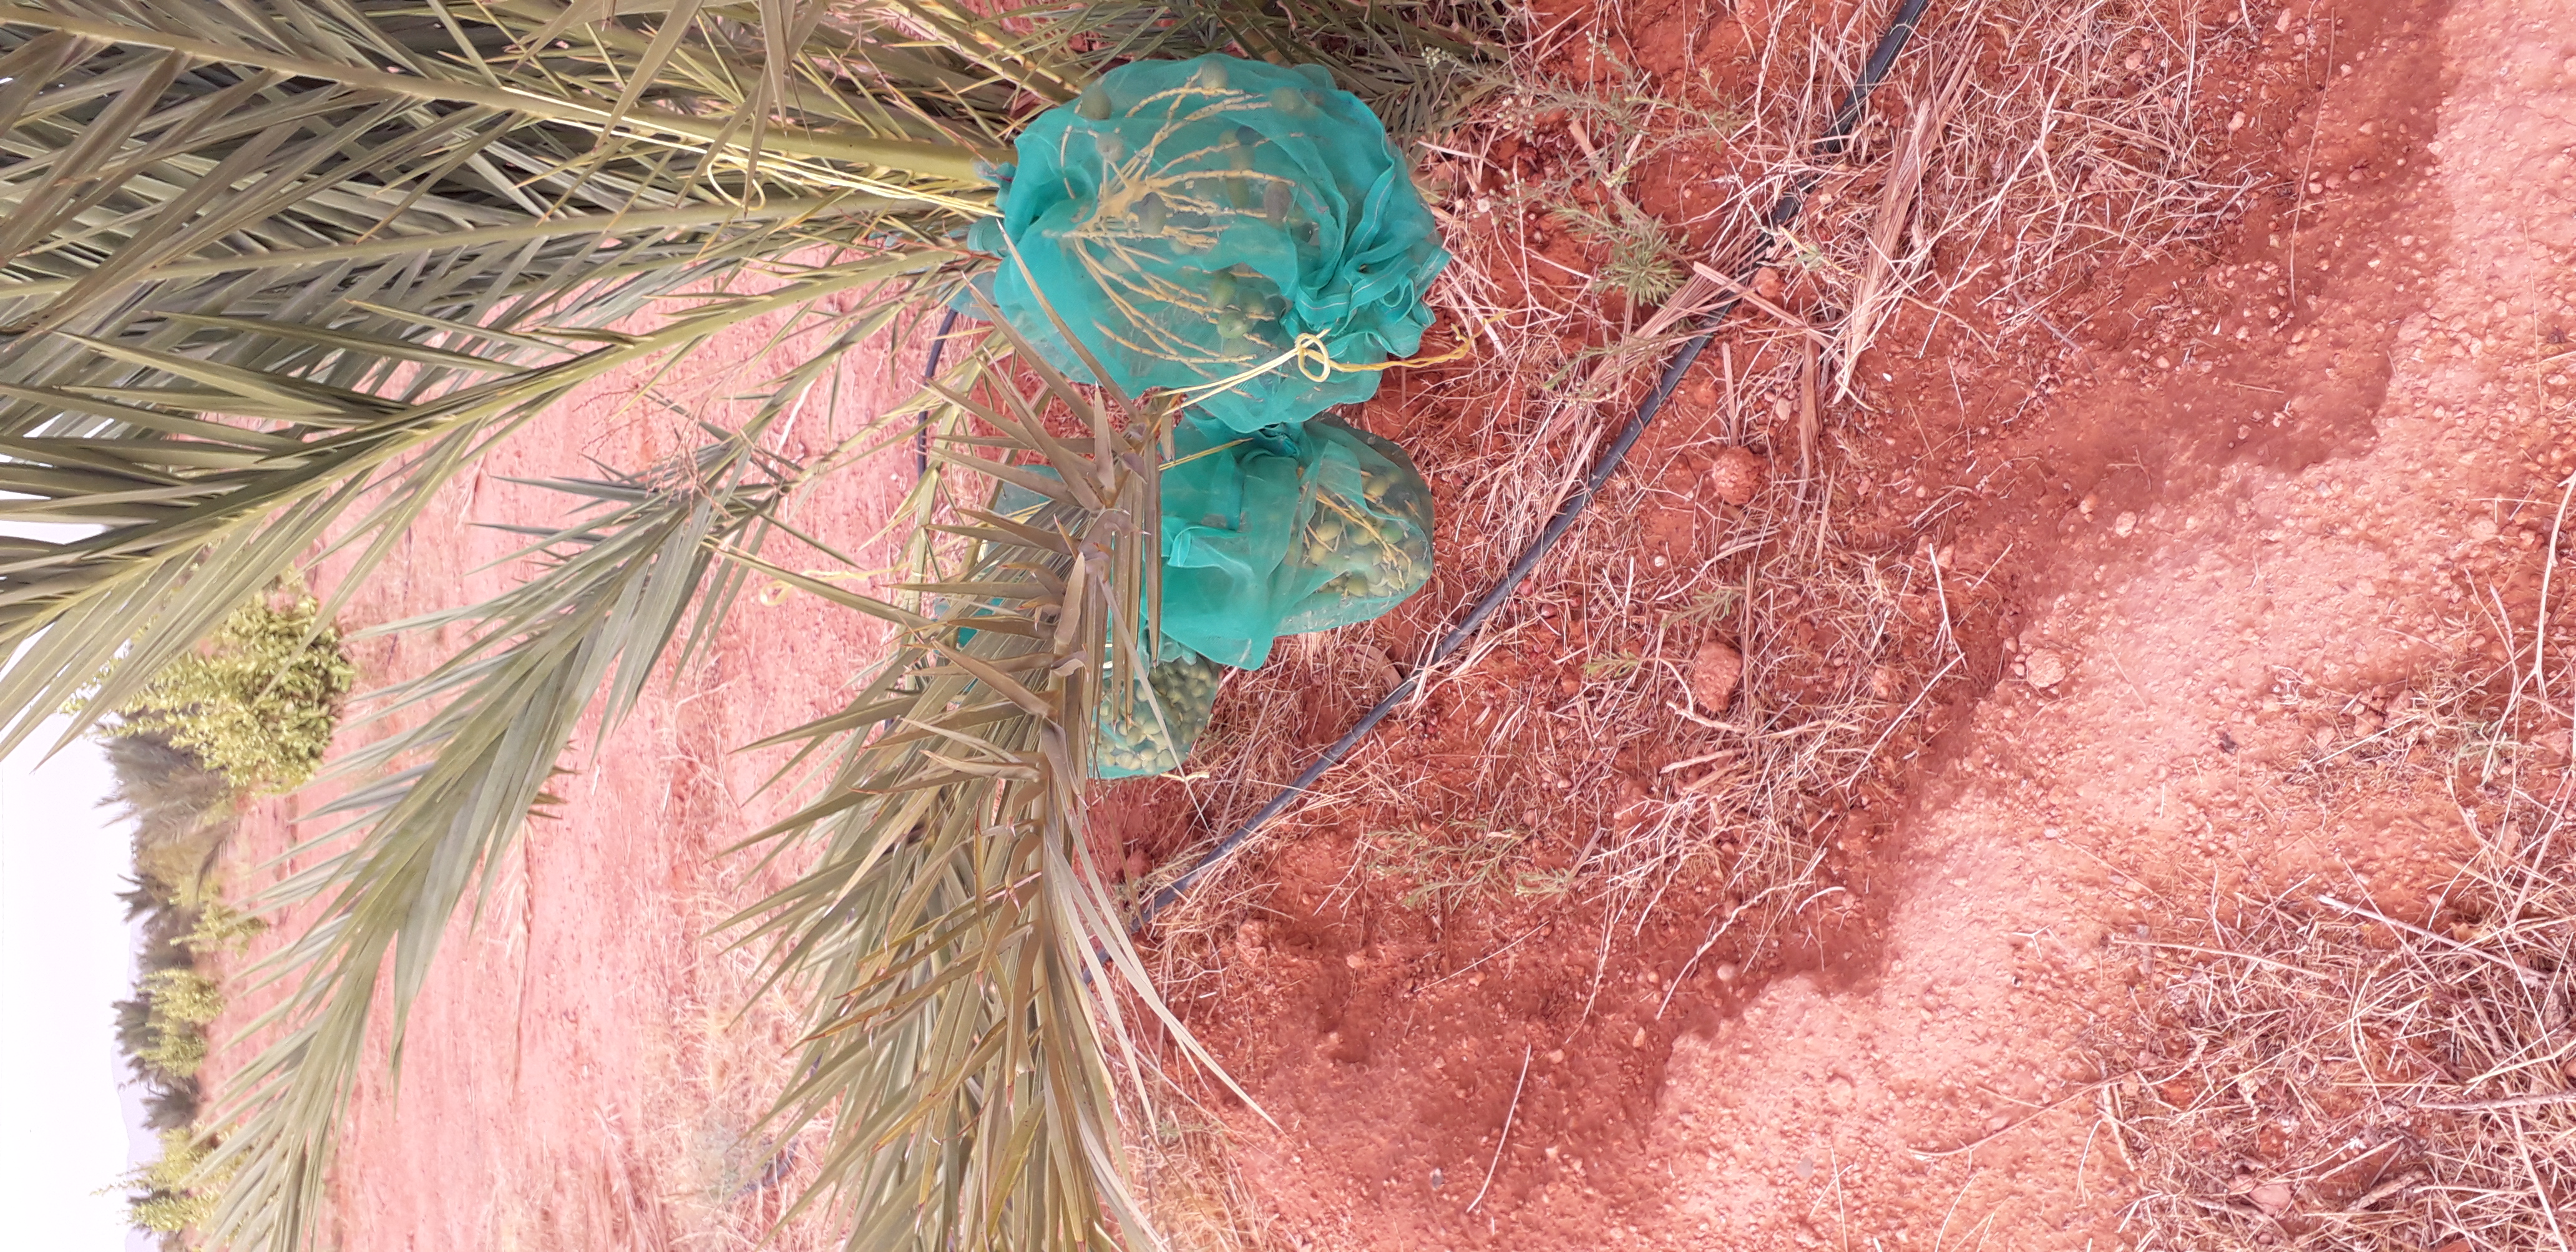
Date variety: kholt